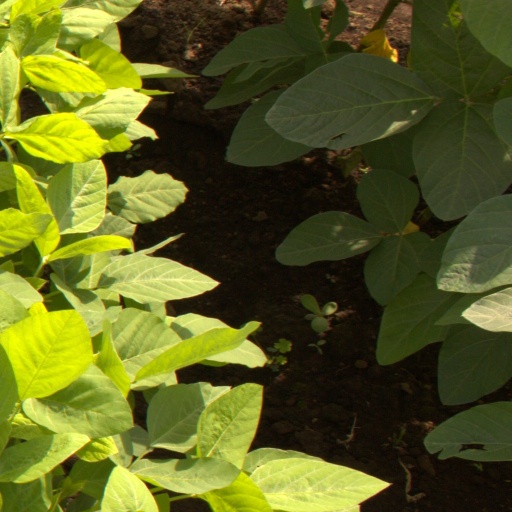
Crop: soybean